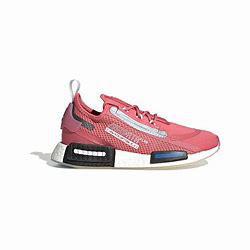
Brand: Adidas
Model: NMD_R1 Spectoo